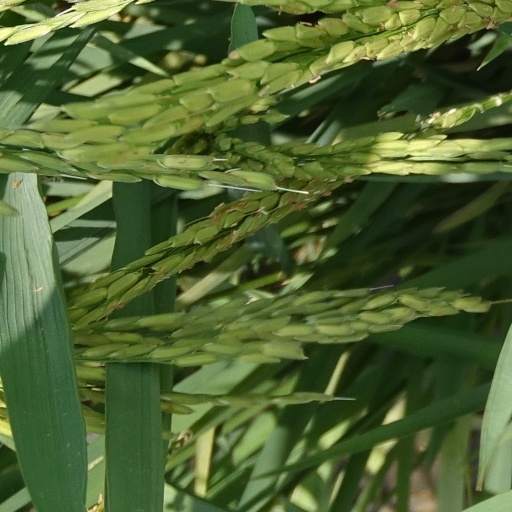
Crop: rice